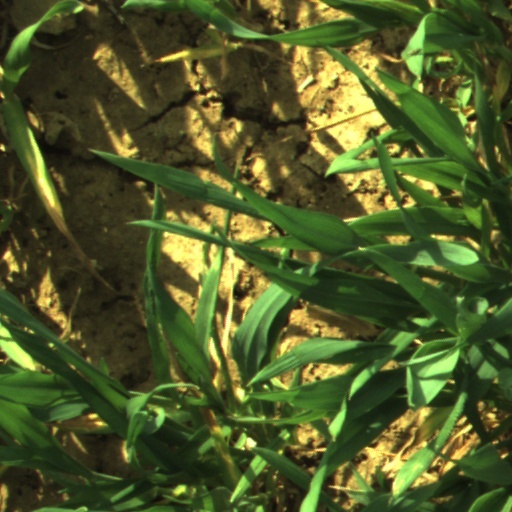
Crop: wheat